Henri Béghin

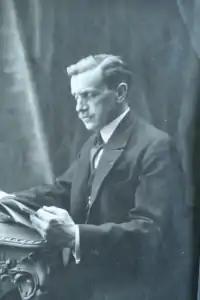

Henri Béghin (16 September 1876 – 22 February 1969) was a French professor of mathematical and applied mechanics.